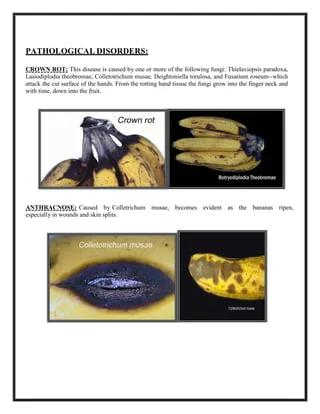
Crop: unknown
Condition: banana_banana_anthracnose